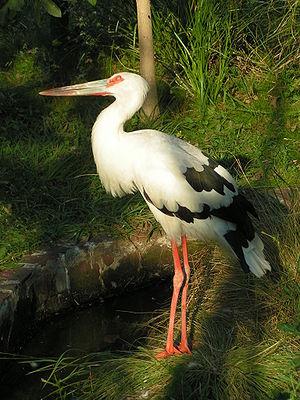
La Cigogne maguari est une espèce d'oiseaux de la famille des Ciconiidae. C'est le seul membre du genre Ciconia en Amérique tropicale.
La province de La Pampa est une province du centre de l'Argentine. Elle est bordée à l'ouest par la province de Mendoza, au sud par le Río Colorado qui la sépare de la province de Río Negro, à l'est par celle de Buenos Aires et au nord par la province de San Luis et celle de Córdoba. Sa capitale est Santa Rosa.
La plumasserie est l’activité qui concerne la préparation de plumes d’oiseaux et leur utilisation dans la confection d’objets ou d’ornements souvent vestimentaires.